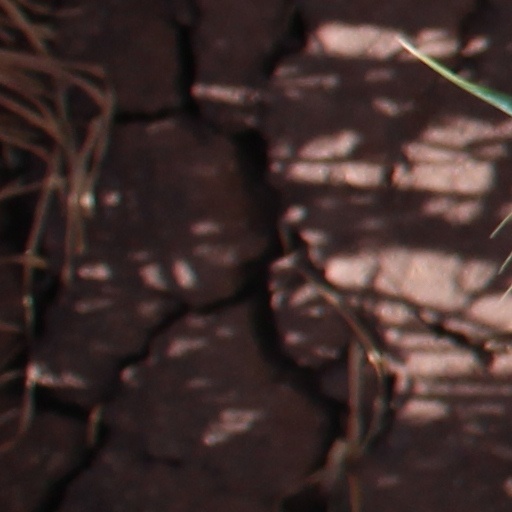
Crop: wheat